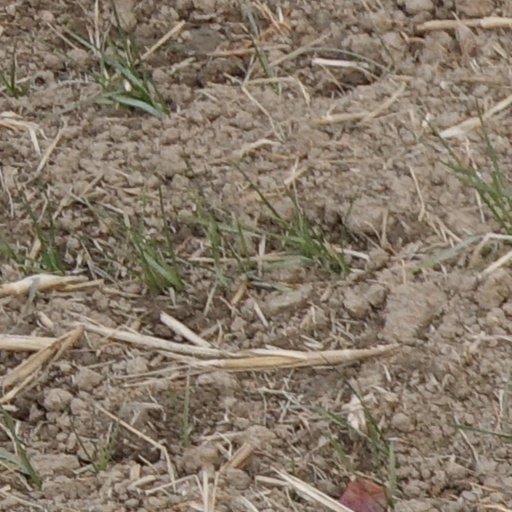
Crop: wheat